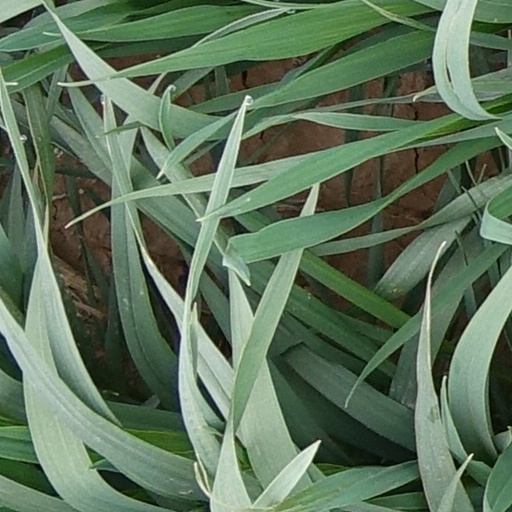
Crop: wheat